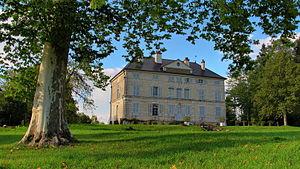
Château de Boulot (Haute-Saône, France) This building is indexed in the Base Mérimée, a database of architectural heritage maintained by the French Ministry of Culture,
Boulot est une commune française située dans le département de la Haute-Saône, en région Bourgogne-Franche-Comté.
La Tounolle est un cours d'eau du département de la Haute-Saône, en région Bourgogne-Franche-Comté et un affluent de l’Ognon, donc un sous-affluent du Rhône par la Saône.
Cet article recense les monuments historiques de la Haute-Saône, en France, pour la partie sud-est du département.
Cet article liste les châteaux de la Haute-Saône.